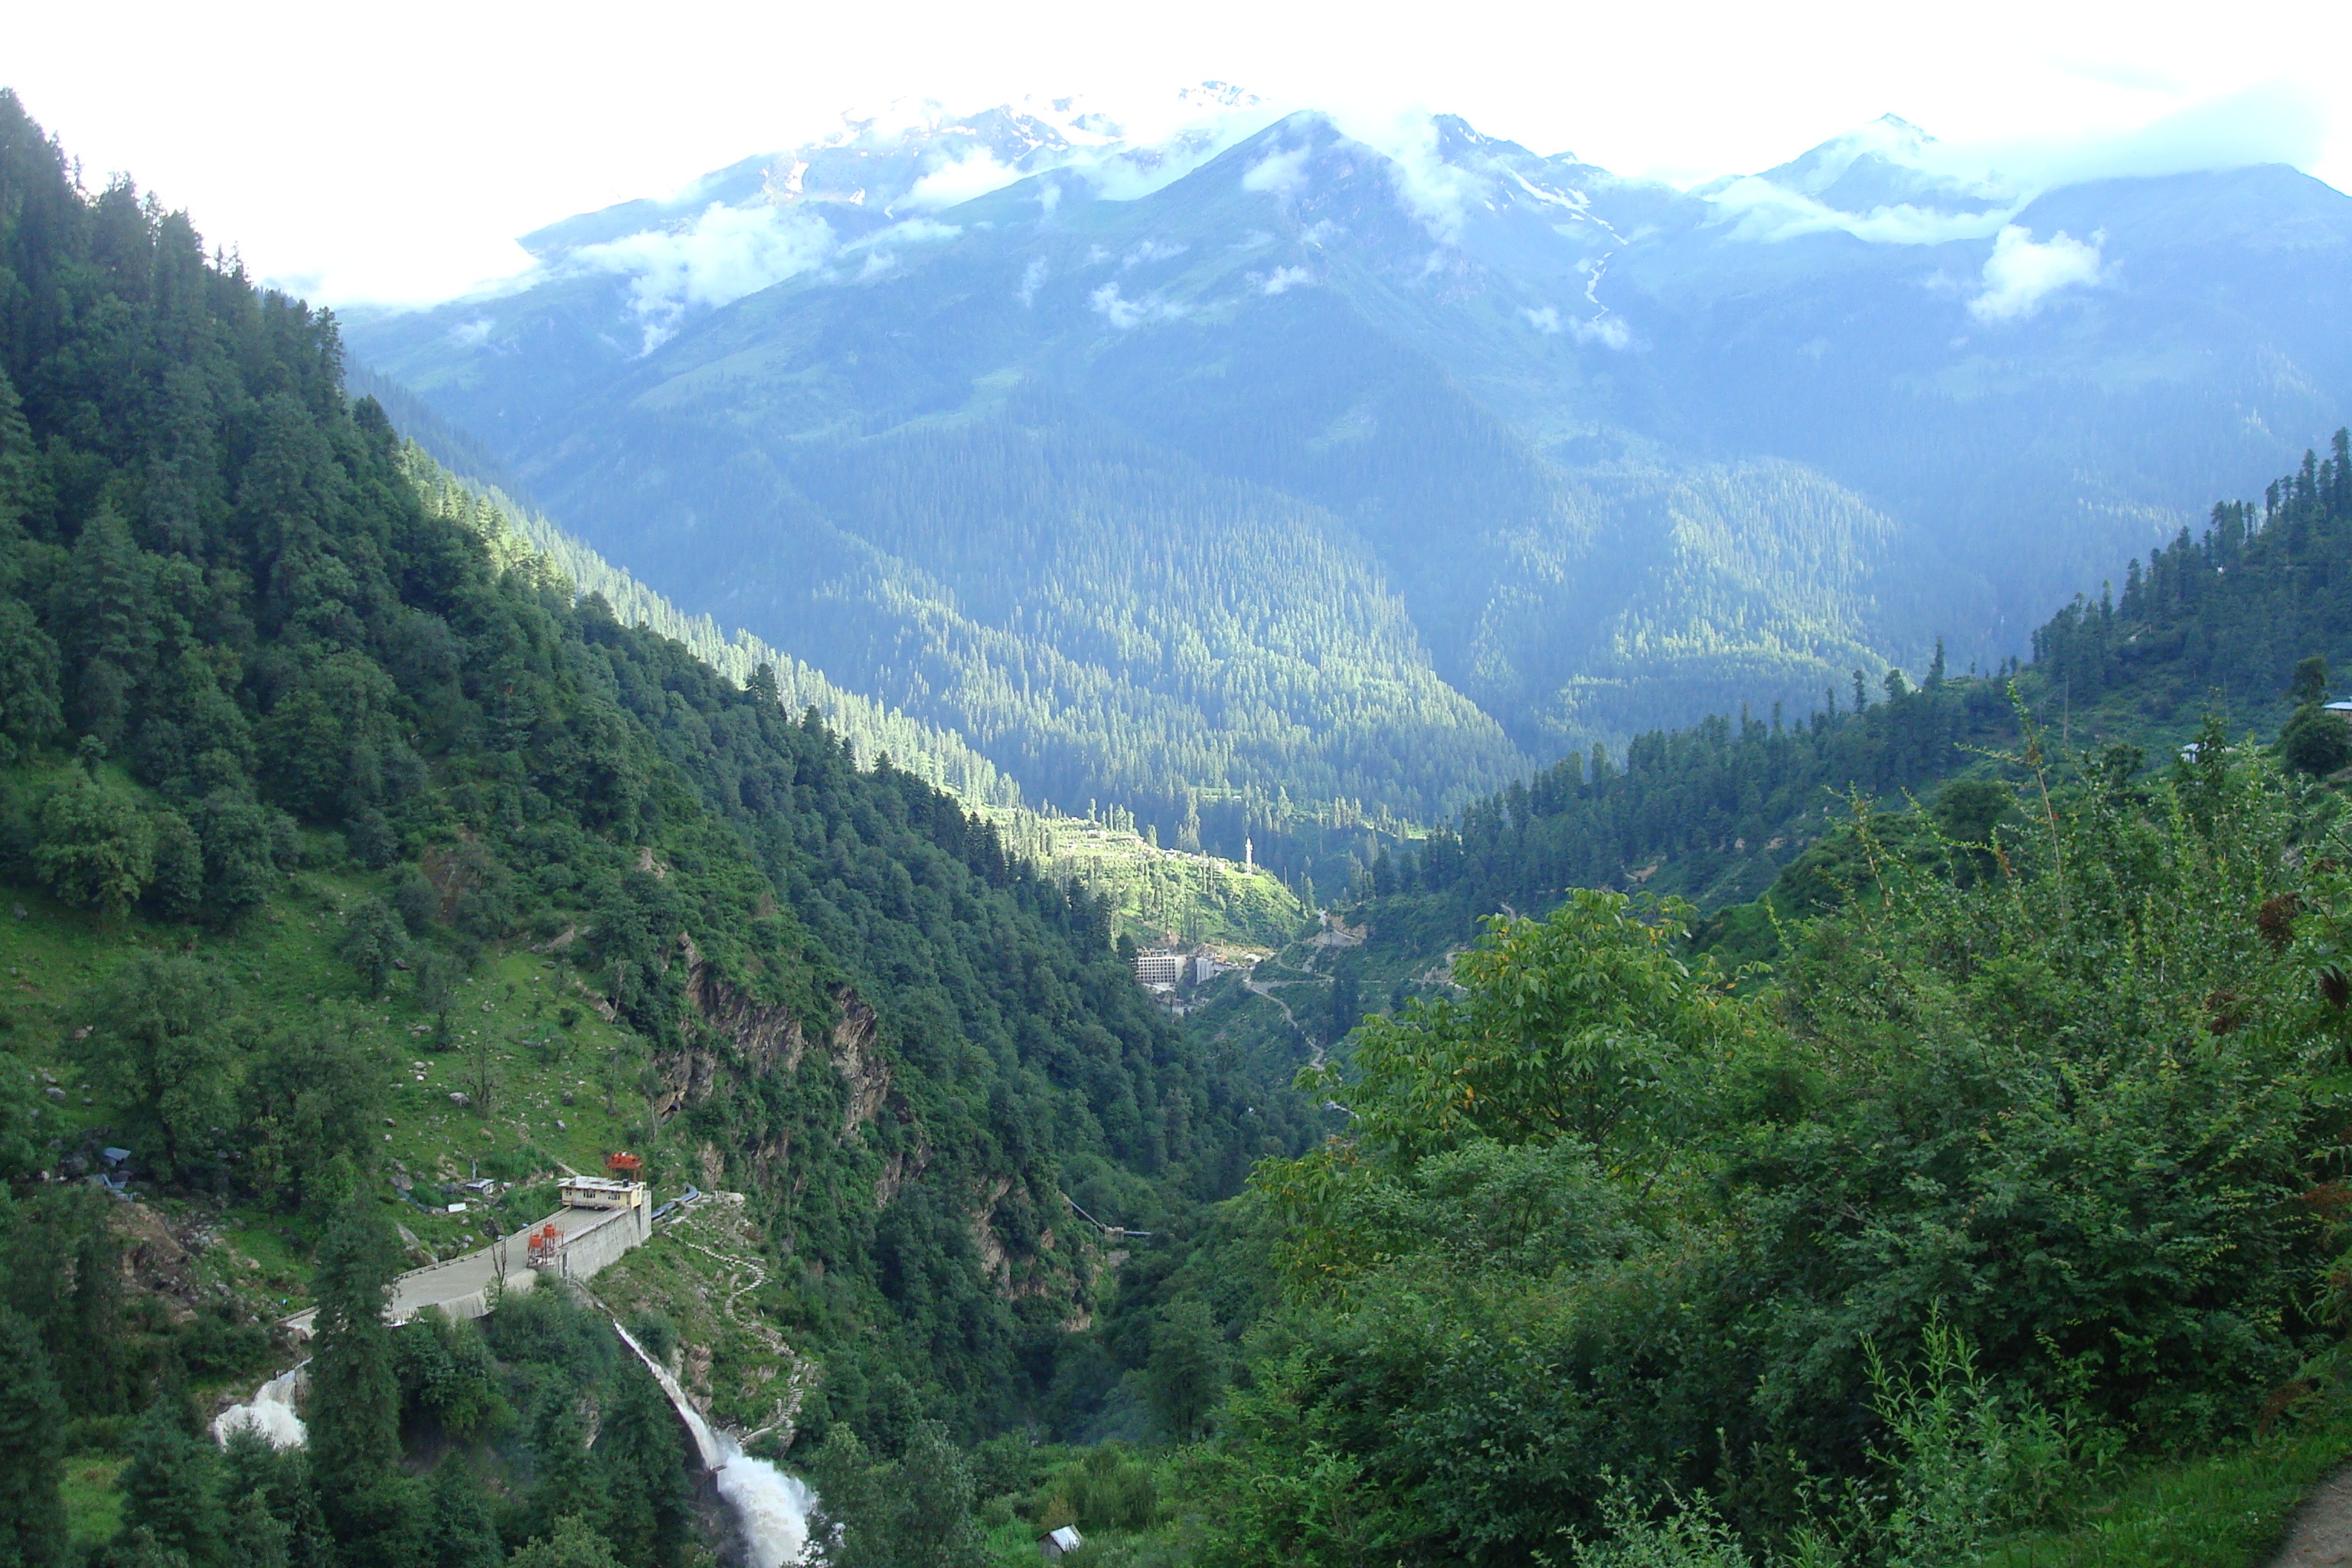
landscape, nature, forest, outdoor, wilderness, mountain, meadow, adventure, view, valley, mountain range, travel, scenic, fjord, tourism, ridge, mountain landscape, mountains, alps, ravine, plateau, india, ecosystem, mountain pass, hill station, geographical feature, mountainous landforms